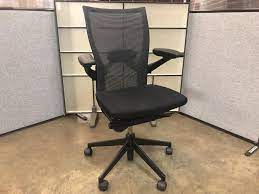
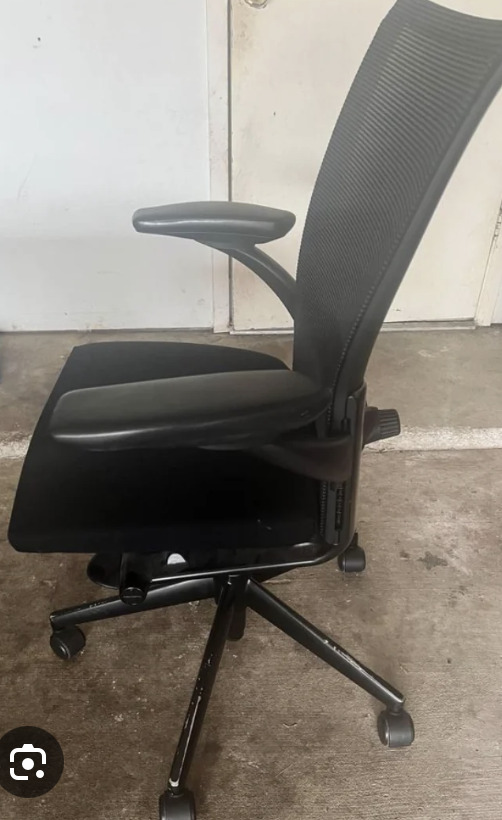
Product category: items_chair
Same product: yes